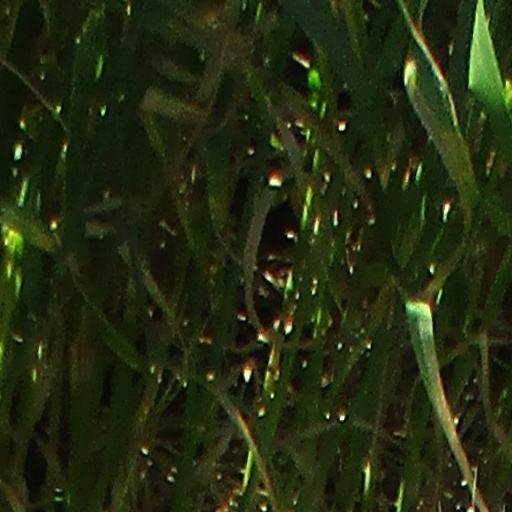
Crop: wheat